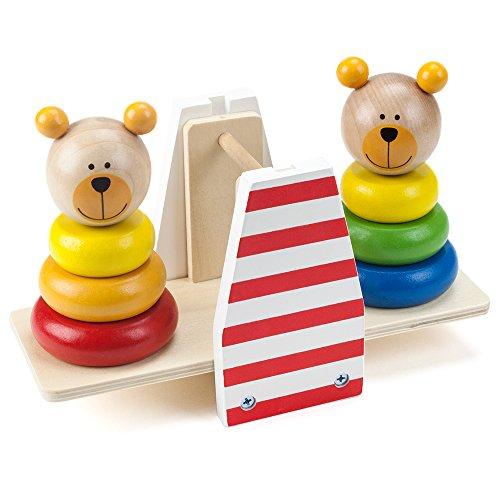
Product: Wooden Wonders Balancing Bears Ring Stacker See-Saw by Imagination Generation
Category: Toys & Games | Games & Accessories | Stacking Games
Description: Can you balance this pair of bears as they play on the see-saw.
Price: $12.79
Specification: ProductDimensions:9.4x6.2x4.5inches|ItemWeight:1.4pounds|ShippingWeight:1.4pounds(Viewshippingratesandpolicies)|ASIN:B017MODW4M|Itemmodelnumber:TCDG-015|Manufacturerrecommendedage:18months-8years